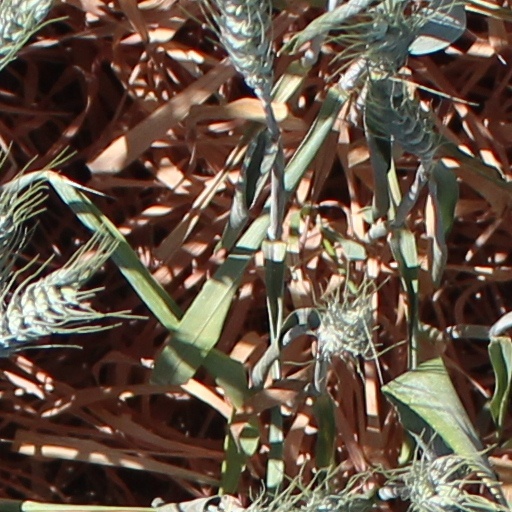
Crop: wheat